United Nations Security Council Resolution 728

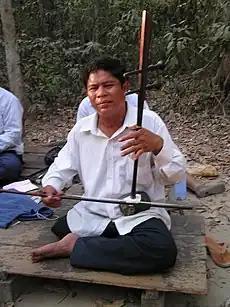
Land mine victim in Cambodia

United Nations Security Council resolution 728, adopted unanimously on 8 January 1992, after recalling resolutions 668 (1990), 717 (1991) and 718 (1991), the Council welcomed the implementation by all parties of the agreement in Paris on 23 October 1991, but expressed concern at the existence of land mines in Cambodia.